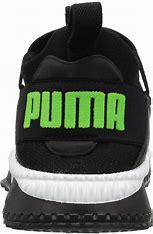
Brand: Puma
Model: Tsugi Jun